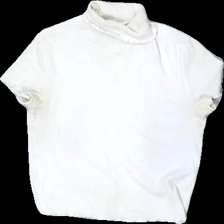
View: front
Type: Top
Category: Ladies
Brand: Monki
Colors: White
Material: 100% Cotton
Cut: Regular, Turtle neck
Size: S
Season: All
Stains: Major
Price range: <50
Recommended usage: Recycle
Description: white t-shirt with print
Comment: sweat stains